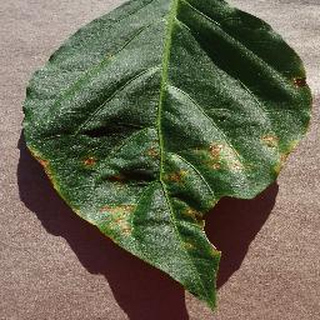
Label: bell_pepper_bacterial_spot